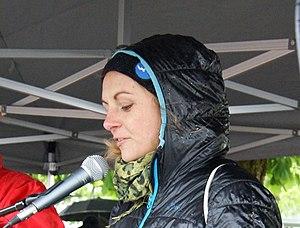
Pia Klemp est une biologiste allemande, capitaine de navire et militante pour les droits de l'homme. Elle acquis sa notoriété en devenant capitaine des navires de sauvetage en Méditerranée Iuventa et Sea-Watch 3, action pour laquelle elle est actuellement poursuivie par la justice italienne.